Rita Guarino

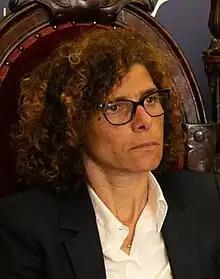
Guarino in 2019

Maria Rita Guarino (born 31 January 1971) is an Italian professional football manager and former player who was most recently the manager of Italian club Inter Women. As a player, she represented the Italy national team as a striker.